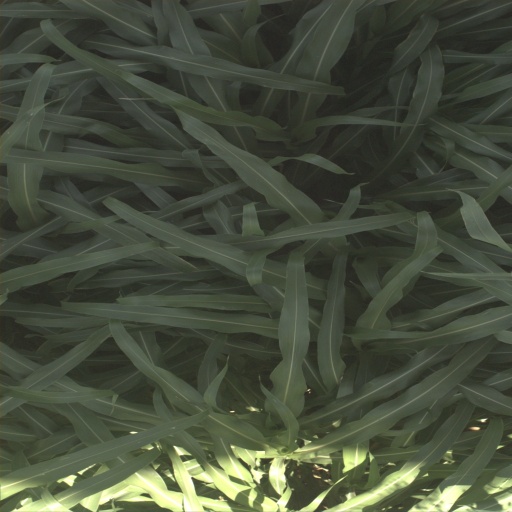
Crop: sorghum